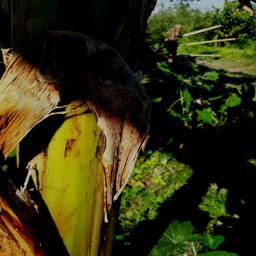
Label: PSEUDOSTEM WEEVIL